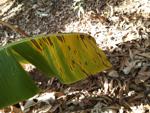
Label: segatoka